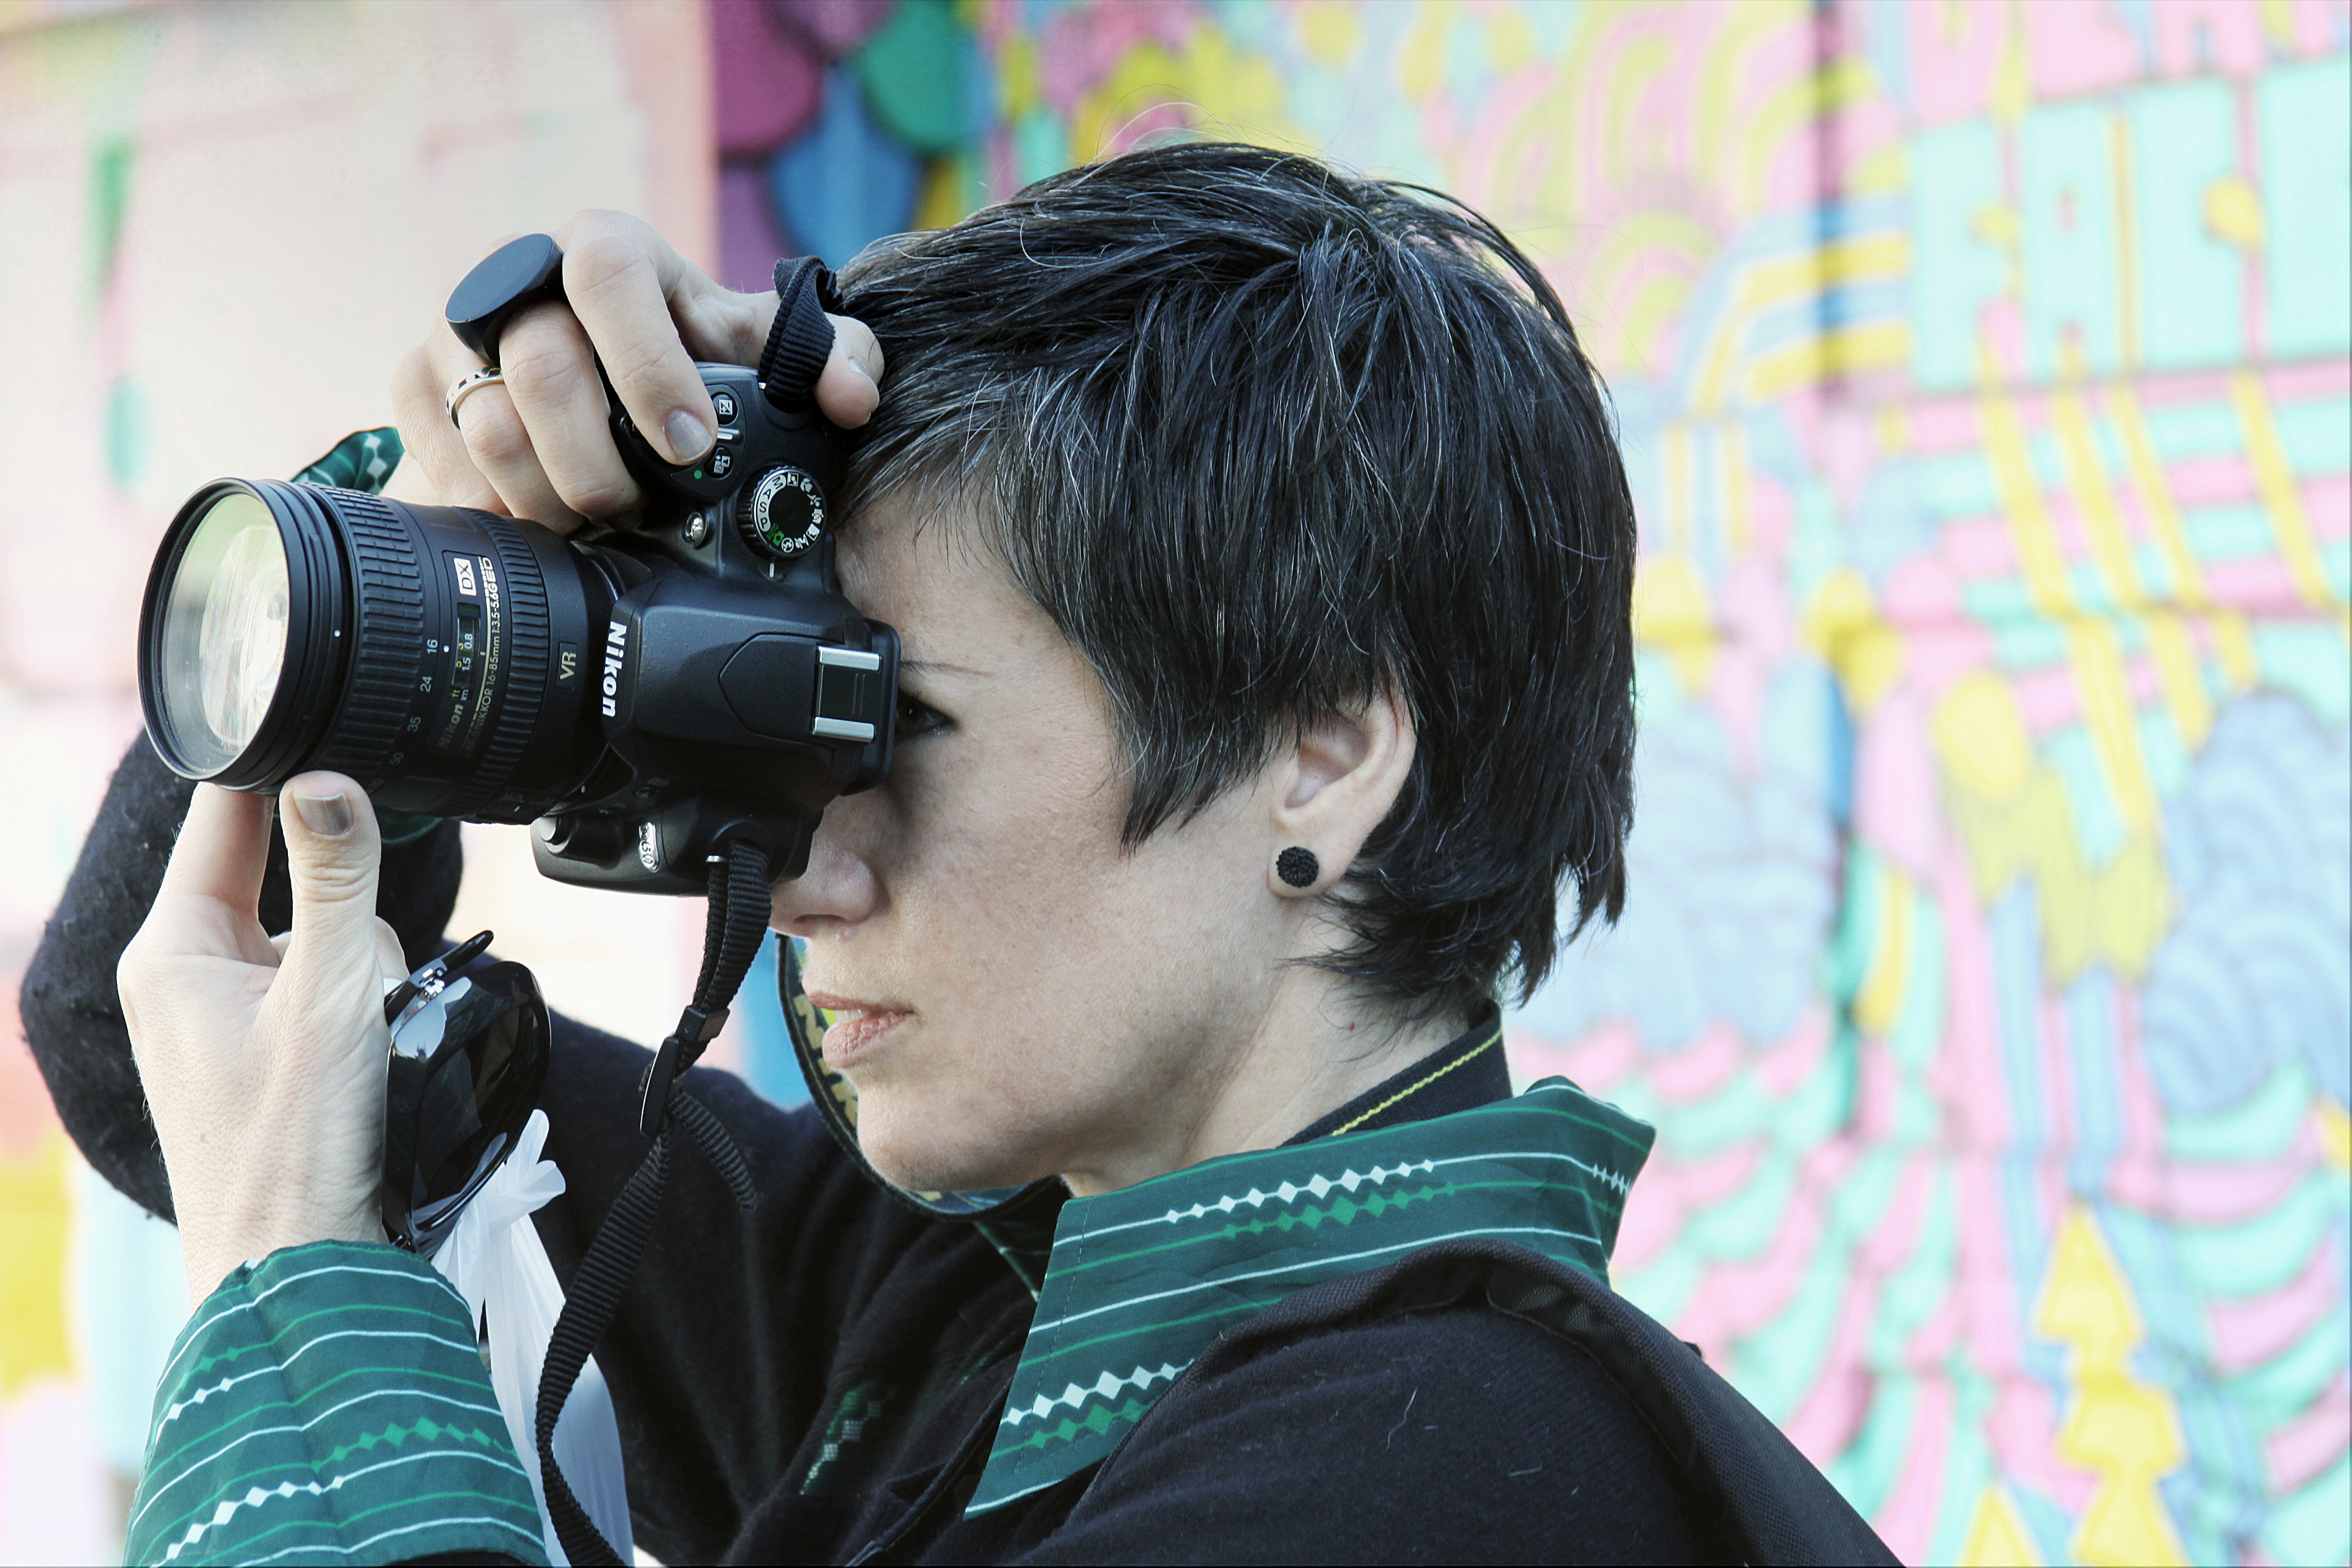
camera operator, photographer, hairstyle, videographer, cinematographer, photography, mirrorless interchangeable lens camera, black hair, camera lens, single lens reflex camera, cameras optics